Stair carpet

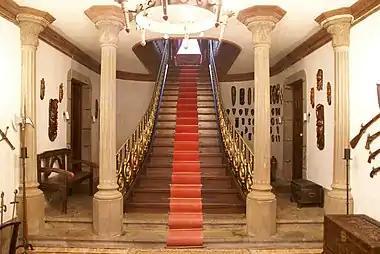
Staircase with a stair carpet, held with brass stair rods.

A stair carpet is a linear carpet or rug, that runs up/down on interior staircases usually, and occasionally on exterior stairways.